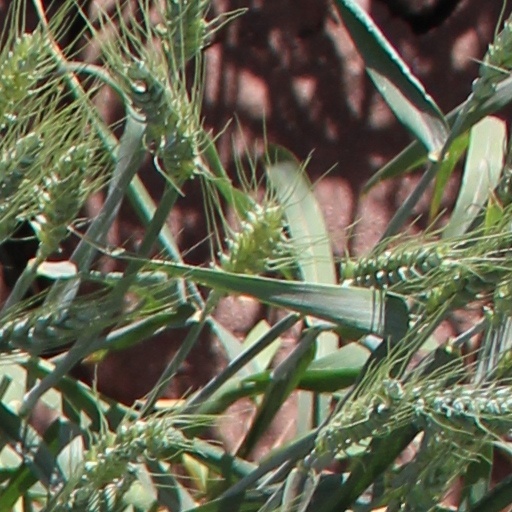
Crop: wheat